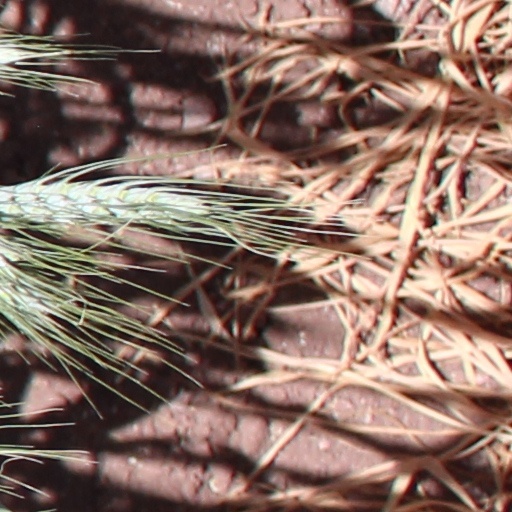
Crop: wheat